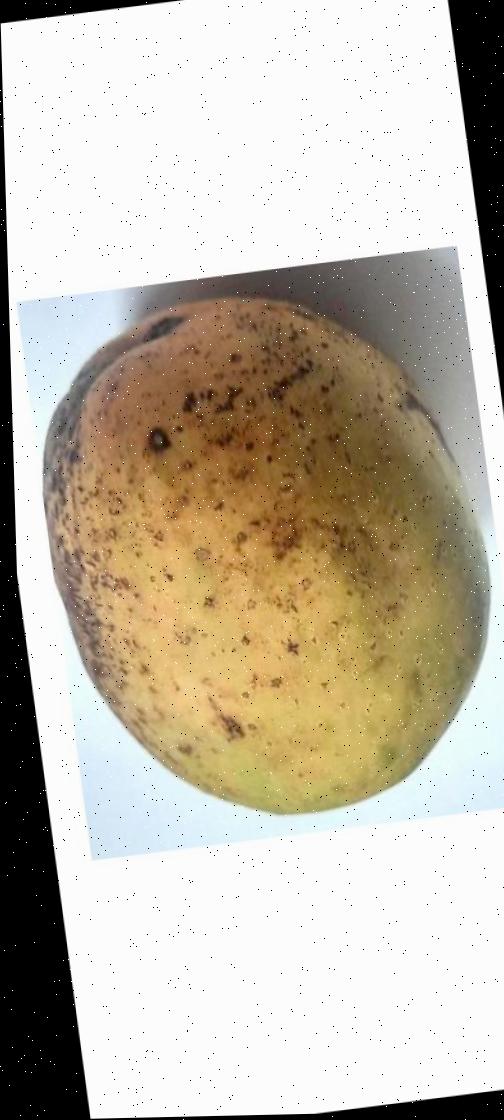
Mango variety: Ashshina Classic